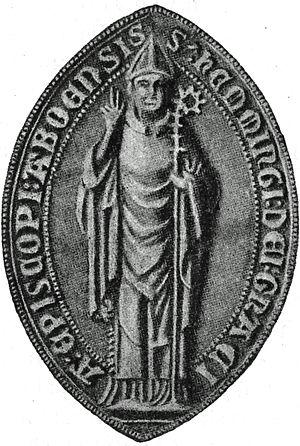
L'archidiocèse de Turku est le plus ancien diocèse de Finlande.